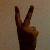
The image shows a hand gesture representing the number 2 in Indian Sign Language.